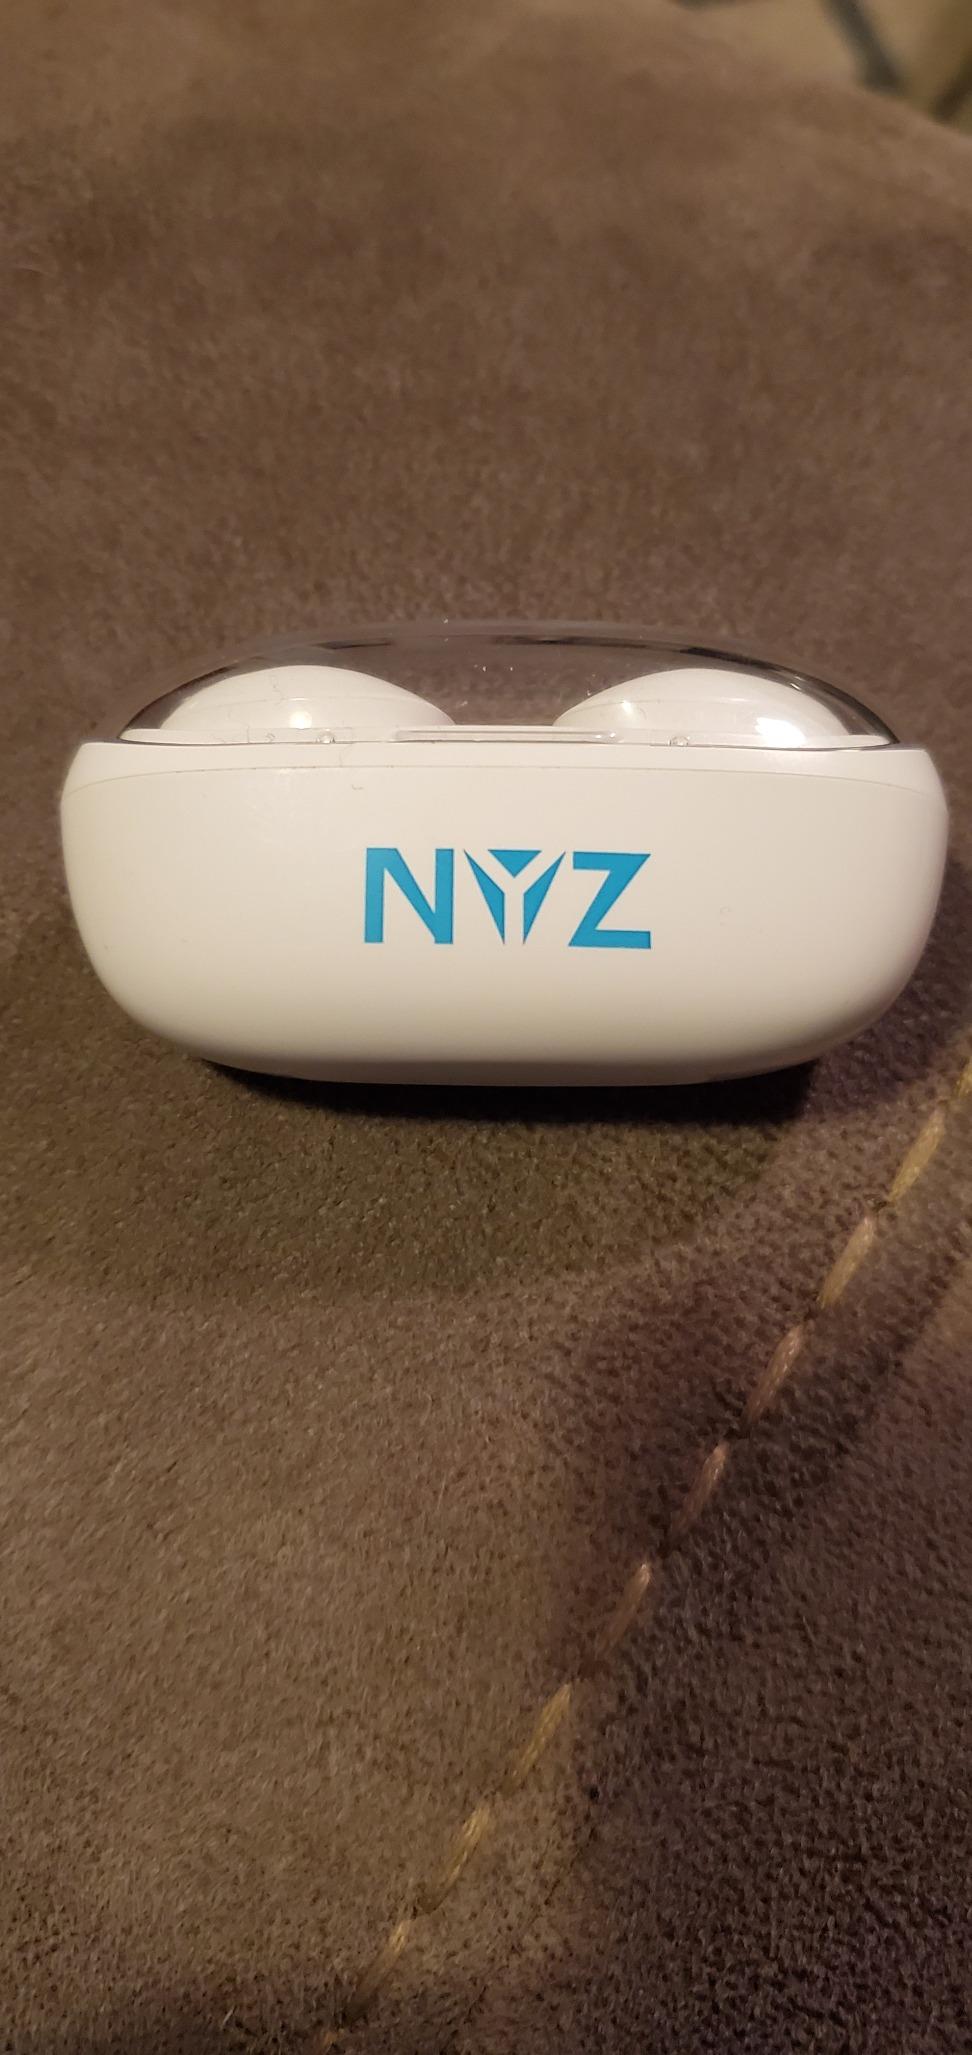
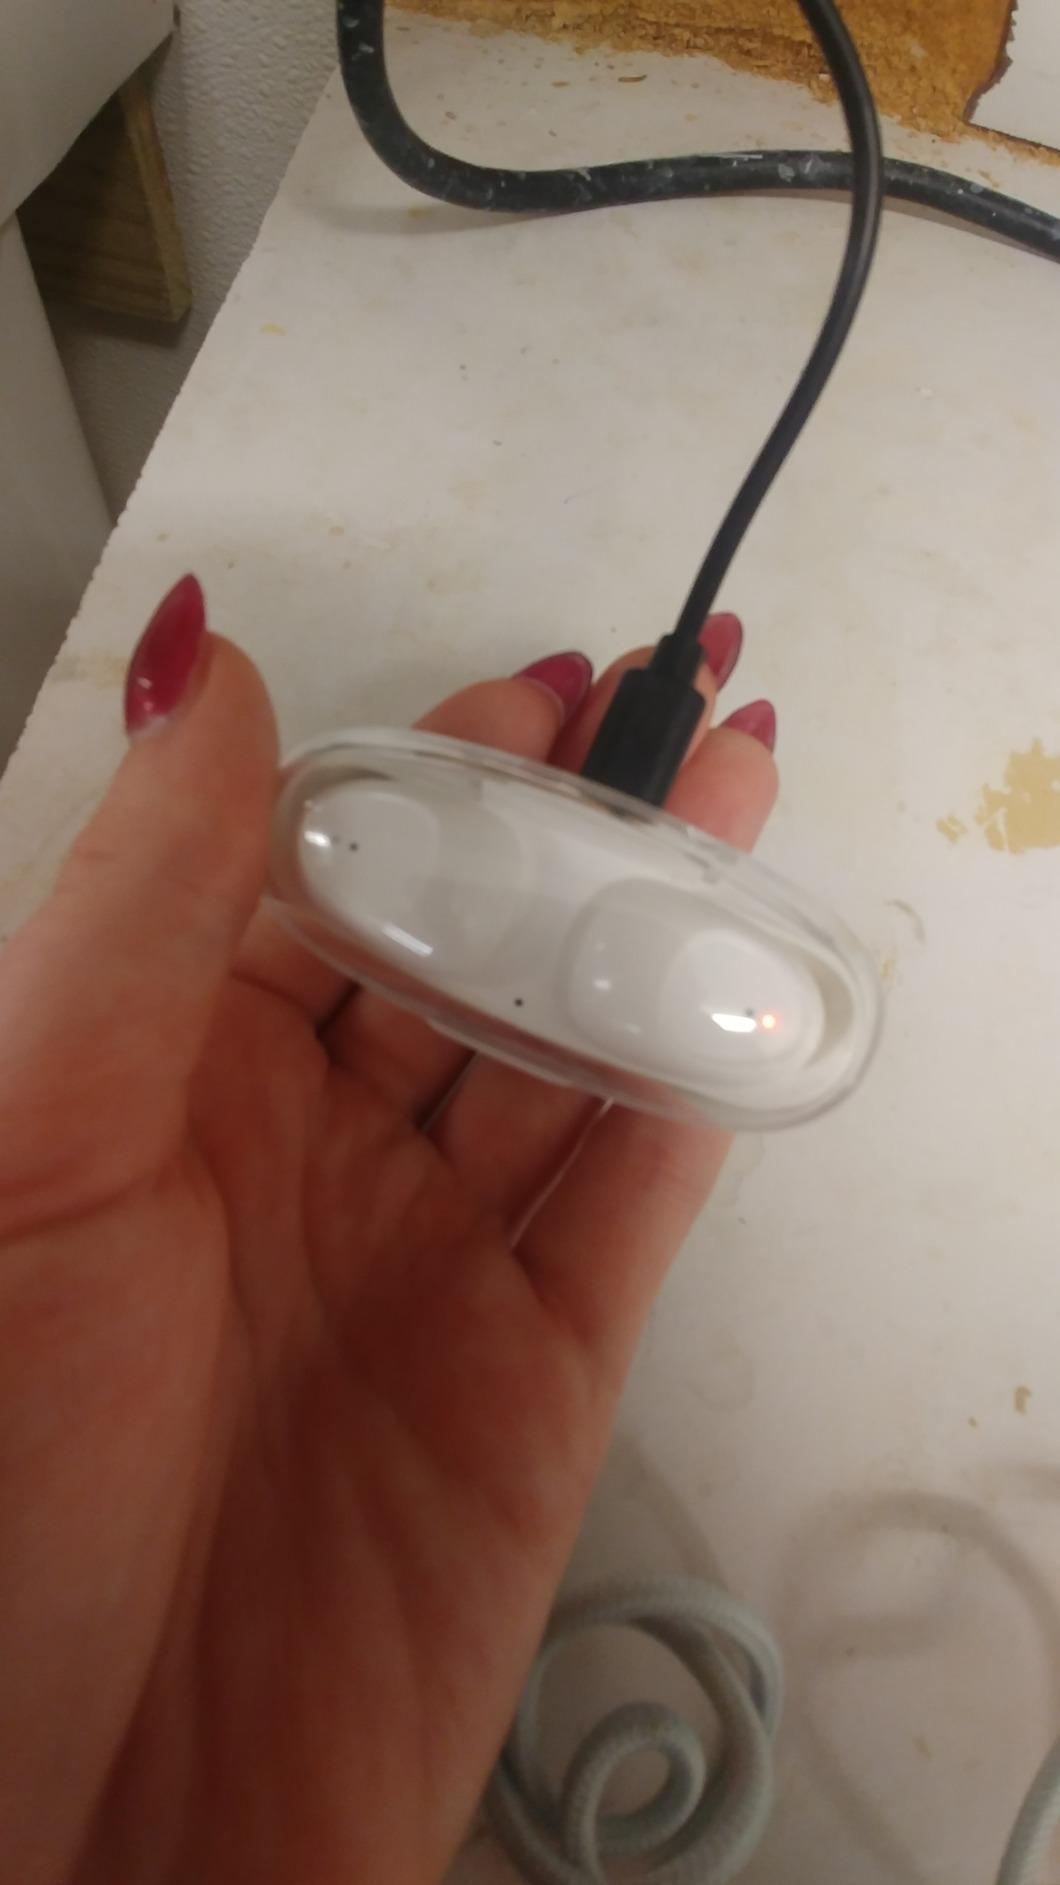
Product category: earbuds
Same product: yes